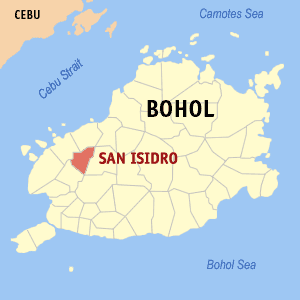
San Isidro est une municipalité de la province de Bohol, aux Philippines.